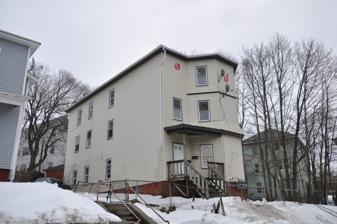
Building: Sarah Munroe Three-Decker
Country: United States of America
Year built: 1892
Historic house United States historic place Sarah Munroe Three-Decker U.S. National Register of Historic Places Show map of Massachusetts Show map of the United States Location 11 Rodney St., Worcester, Massachusetts Coordinates 42°16′23″N 71°47′15″W / 42.27306°N 71.78750°W / 42.27306; -71.78750 Area less than one acre Built c. 1892 ( 1892 ) Architectural style Queen Anne MPS Worcester Three-Deckers TR NRHP reference No. 89002432 Added to NRHP February 9, 1990 The Sarah Munroe Three-Decker (or Monroe ) is a historic triple decker house in Worcester, Massachusetts .  The house was built c. 1892, and was noted for its Queen Anne styling when it was listed on the National Register of Historic Places in 1990. Many of these details have subsequently been lost due to alteration (see photo). Description and history The Sarah Monroe Three-Decker is located in Worcester's eastern Belmont Street neighborhood, on the east side of Rodney Street just north of Belmont Street ( Massachusetts Route 9 ).  It is a three-story wood-frame structure, with a hip roof and exterior finished in modern siding.  The main roof has deep eaves, which were originally adorned with paired carved brackets and modillion blocks.  The facade is asymmetrical, with a projecting three-story polygonal window bay on the right, and a single-story porch on the left, sheltering the entrance.  The porch was originally an elaborate Queen Anne construction, with turned posts and balustrade.  The exterior of the house also originally had more elaborate styling, with bands of wooden shingles between the floors in the projecting bay.  The house follows a typical side-hall three-decker plan, with a long projecting side jog on the right side. The house was built about 1892, during the early phase of triple-decker development in the Belmont Hill area.  This area was a popular residential destination for Swedish and Finnish immigrants, who were employed steel and wire factories in northern Worcester. The first documented owner was Sarah Monroe, who also lived here.  Most of the documented early tenants were wireworkers, laborers, and machinists. See also National Register of Historic Places listings in eastern Worcester, Massachusetts References